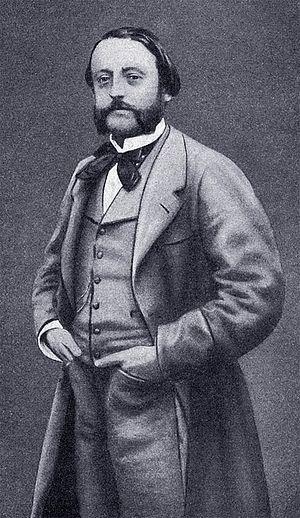
Amédée de Jallais, photographie issue de Pierre Larousse, Grand Dictionnaire universel du XIXe siècle, 1er supplément, 1878.
Amédée-Jean-Baptiste de Font-Reaulx de Jallais dit Amédée de Jallais est un auteur dramatique, librettiste d'opérette et chansonnier français.